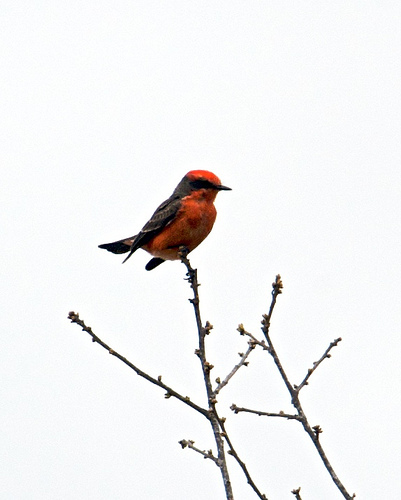
this bird has an orange belly and head while its wings and tail are different shades of brown.
this bird has a bright red crown, a black wing, and a red belly.
a bird with red crown, belly and breast, black back and tail the bill is short and pointed
this bird has a bright orange body with a black wing and little pointy bill.
this is a small red breasted bird with a red throat and crown and it has brown wings extending upwards to form a brow.
this bird has wings that are black and has a red bodythe bird has a red breast and belly and a black back.
the bird has a red crown, red breast and belly and a black back.
this bird has a red crown, brown primaries, and a red belly.
a small bird with an orange belly, breast, and crown and black wings.
Species: Vermilion Flycatcher